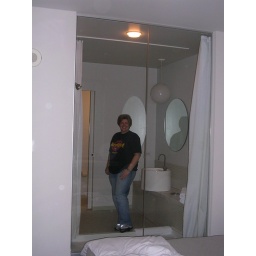
Smile! You're on candid camera! Our totally glass bathroom - thank GOD there are curtains in there!